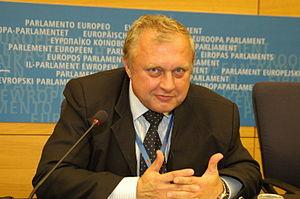
Miloslav Ransdorf, né le 15 février 1953 à Rakovník et mort le 22 janvier 2016 à Prague, est un homme politique tchèque, membre du Parti communiste de Bohême et Moravie.